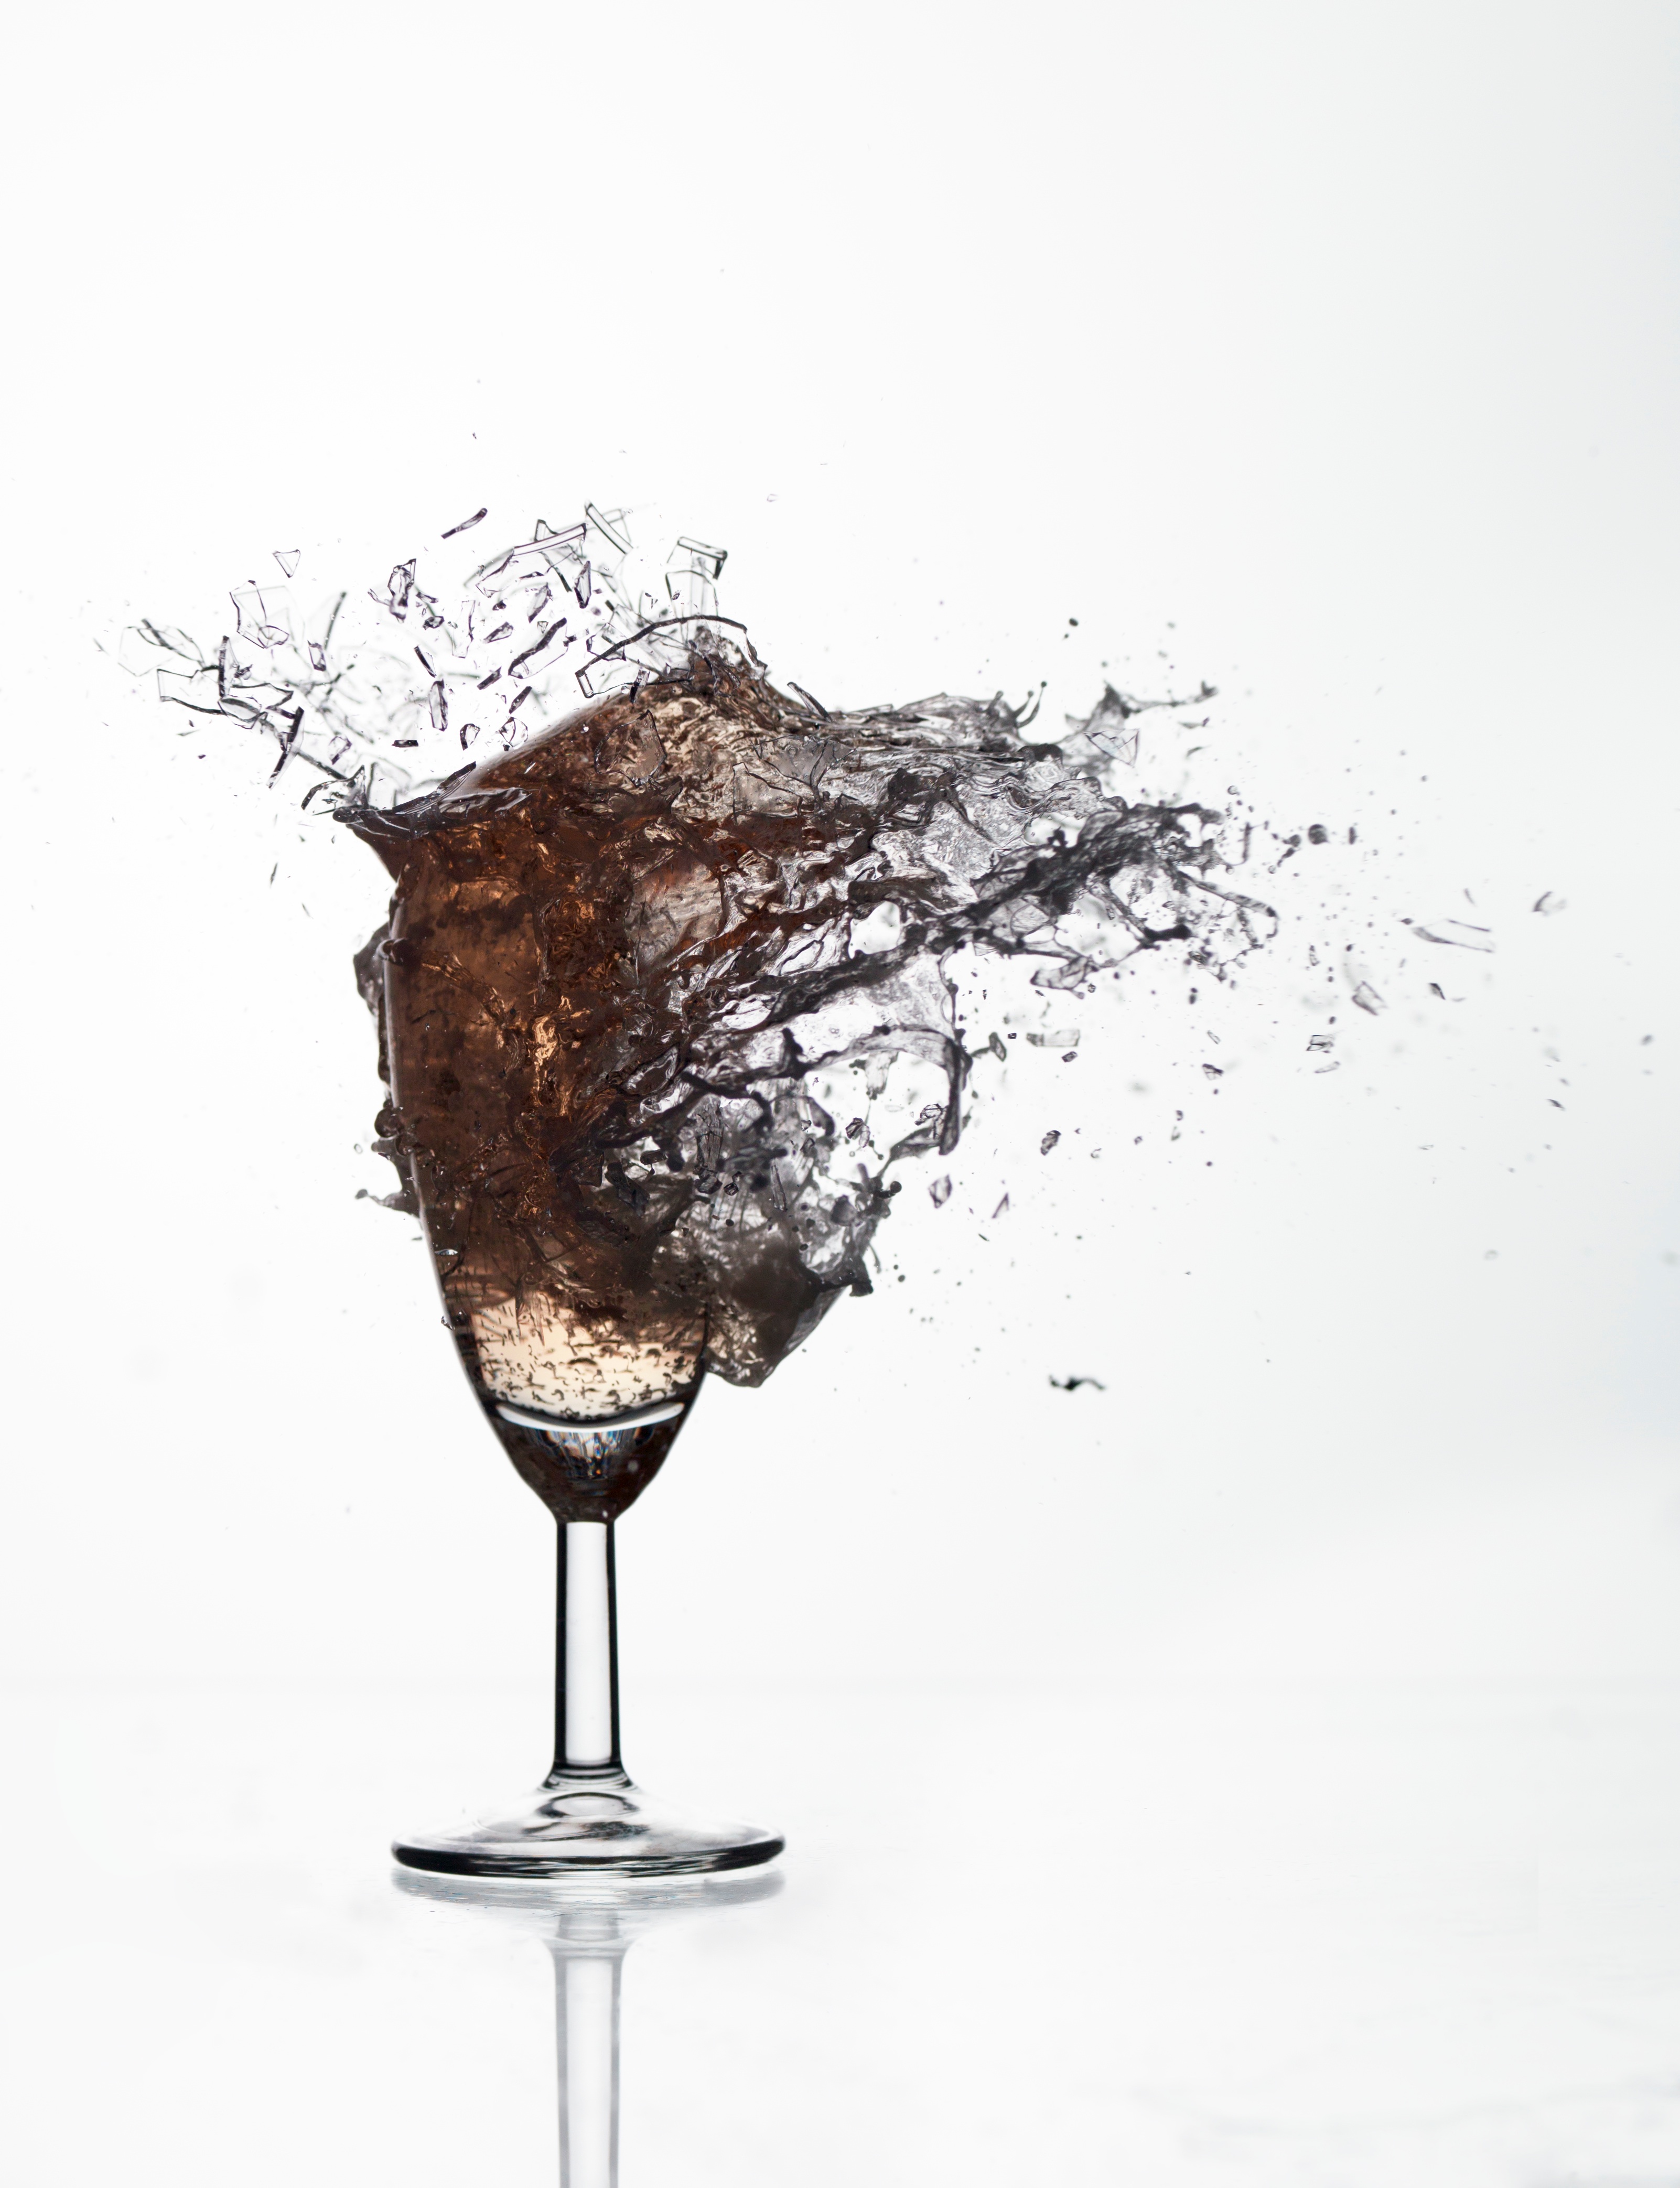
branch, glass, twig, sketch, drawing